Winning Run

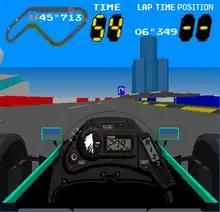
Gameplay screenshot

"Winning Run" is a first-person Formula One simulation racing video game. The player controls a Formula One racer, with the objective being to make it to the end of each race while in first place. Two gameplay modes are present: Easy and Technical, both of which affect the speed of the player's car. A "qualifying lap" will need to be completed first in order to begin the final race, which will pit the player against twelve opponents. Common obstacles include pits, flood-hit tunnels and steep cambers.